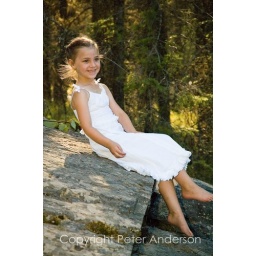
Impromptu portrait of the flower girl at a wedding in Montana. Shot with a D70s with a sb-600 in the hotshoe.